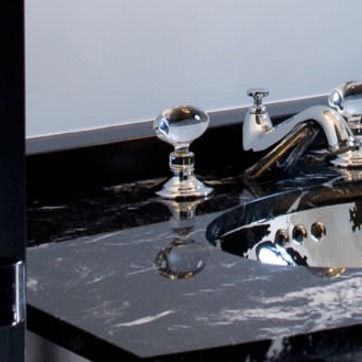
Material: metal